A History of Violence

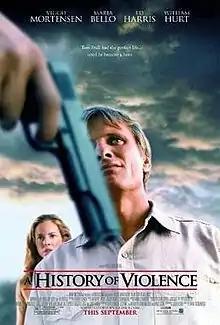
Theatrical release poster

A History of Violence is a 2005 action thriller film directed by David Cronenberg and written by Josh Olson. It is an adaptation of the 1997 DC graphic novel by John Wagner and Vince Locke. The film stars Viggo Mortensen, Maria Bello, Ed Harris, and William Hurt. In the film, a diner owner becomes a local hero after he foils an attempted robbery, but has to face his past enemies to protect his family.